St. Xavier's College, Mumbai

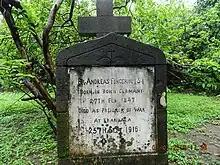
Tombstone Tablet of Founders

St. Xavier's College is a private, Catholic, institution of higher education run by the